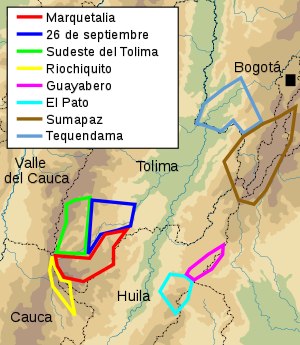
FARC / Folkeligt selvforsvar
Kort over småbrugssamfund, "las Repúblicas Independientes"
FARC eller FARC-EP er en forkortelse af det spanske Fuerzas Armadas Revolucionarias de Colombia – Ejército del Pueblo. FARC er en revolutionær, kommunistisk, væbnet oprørsgruppe i Colombia og ulovlig ifølge colombiansk lov. Gruppen blev grundlagt i årene 1964-1966 som en militaristisk fraktion af PCC – Partido Comunista Colombiano, det Colombianske Kommunistparti. FARC har siden midten af 1960'erne været i væbnet konflikt med andre paramilitære grupper og Colombias regering, hvilket har kostet i hundredtusindvis af ofre. I 2016 nærmede FARC og regeringen sig så meget, at der blev indgået en våbenstilstand, der trådte i kraft 29. august, hvor FARCs ledelse bad samtlige medlemmer om at nedlægge våbnene og indstille kamphandlinger, mens regeringen underskrev et dekret om, at militæret skulle indstille alle kamphandlinger rettet mod FARC.